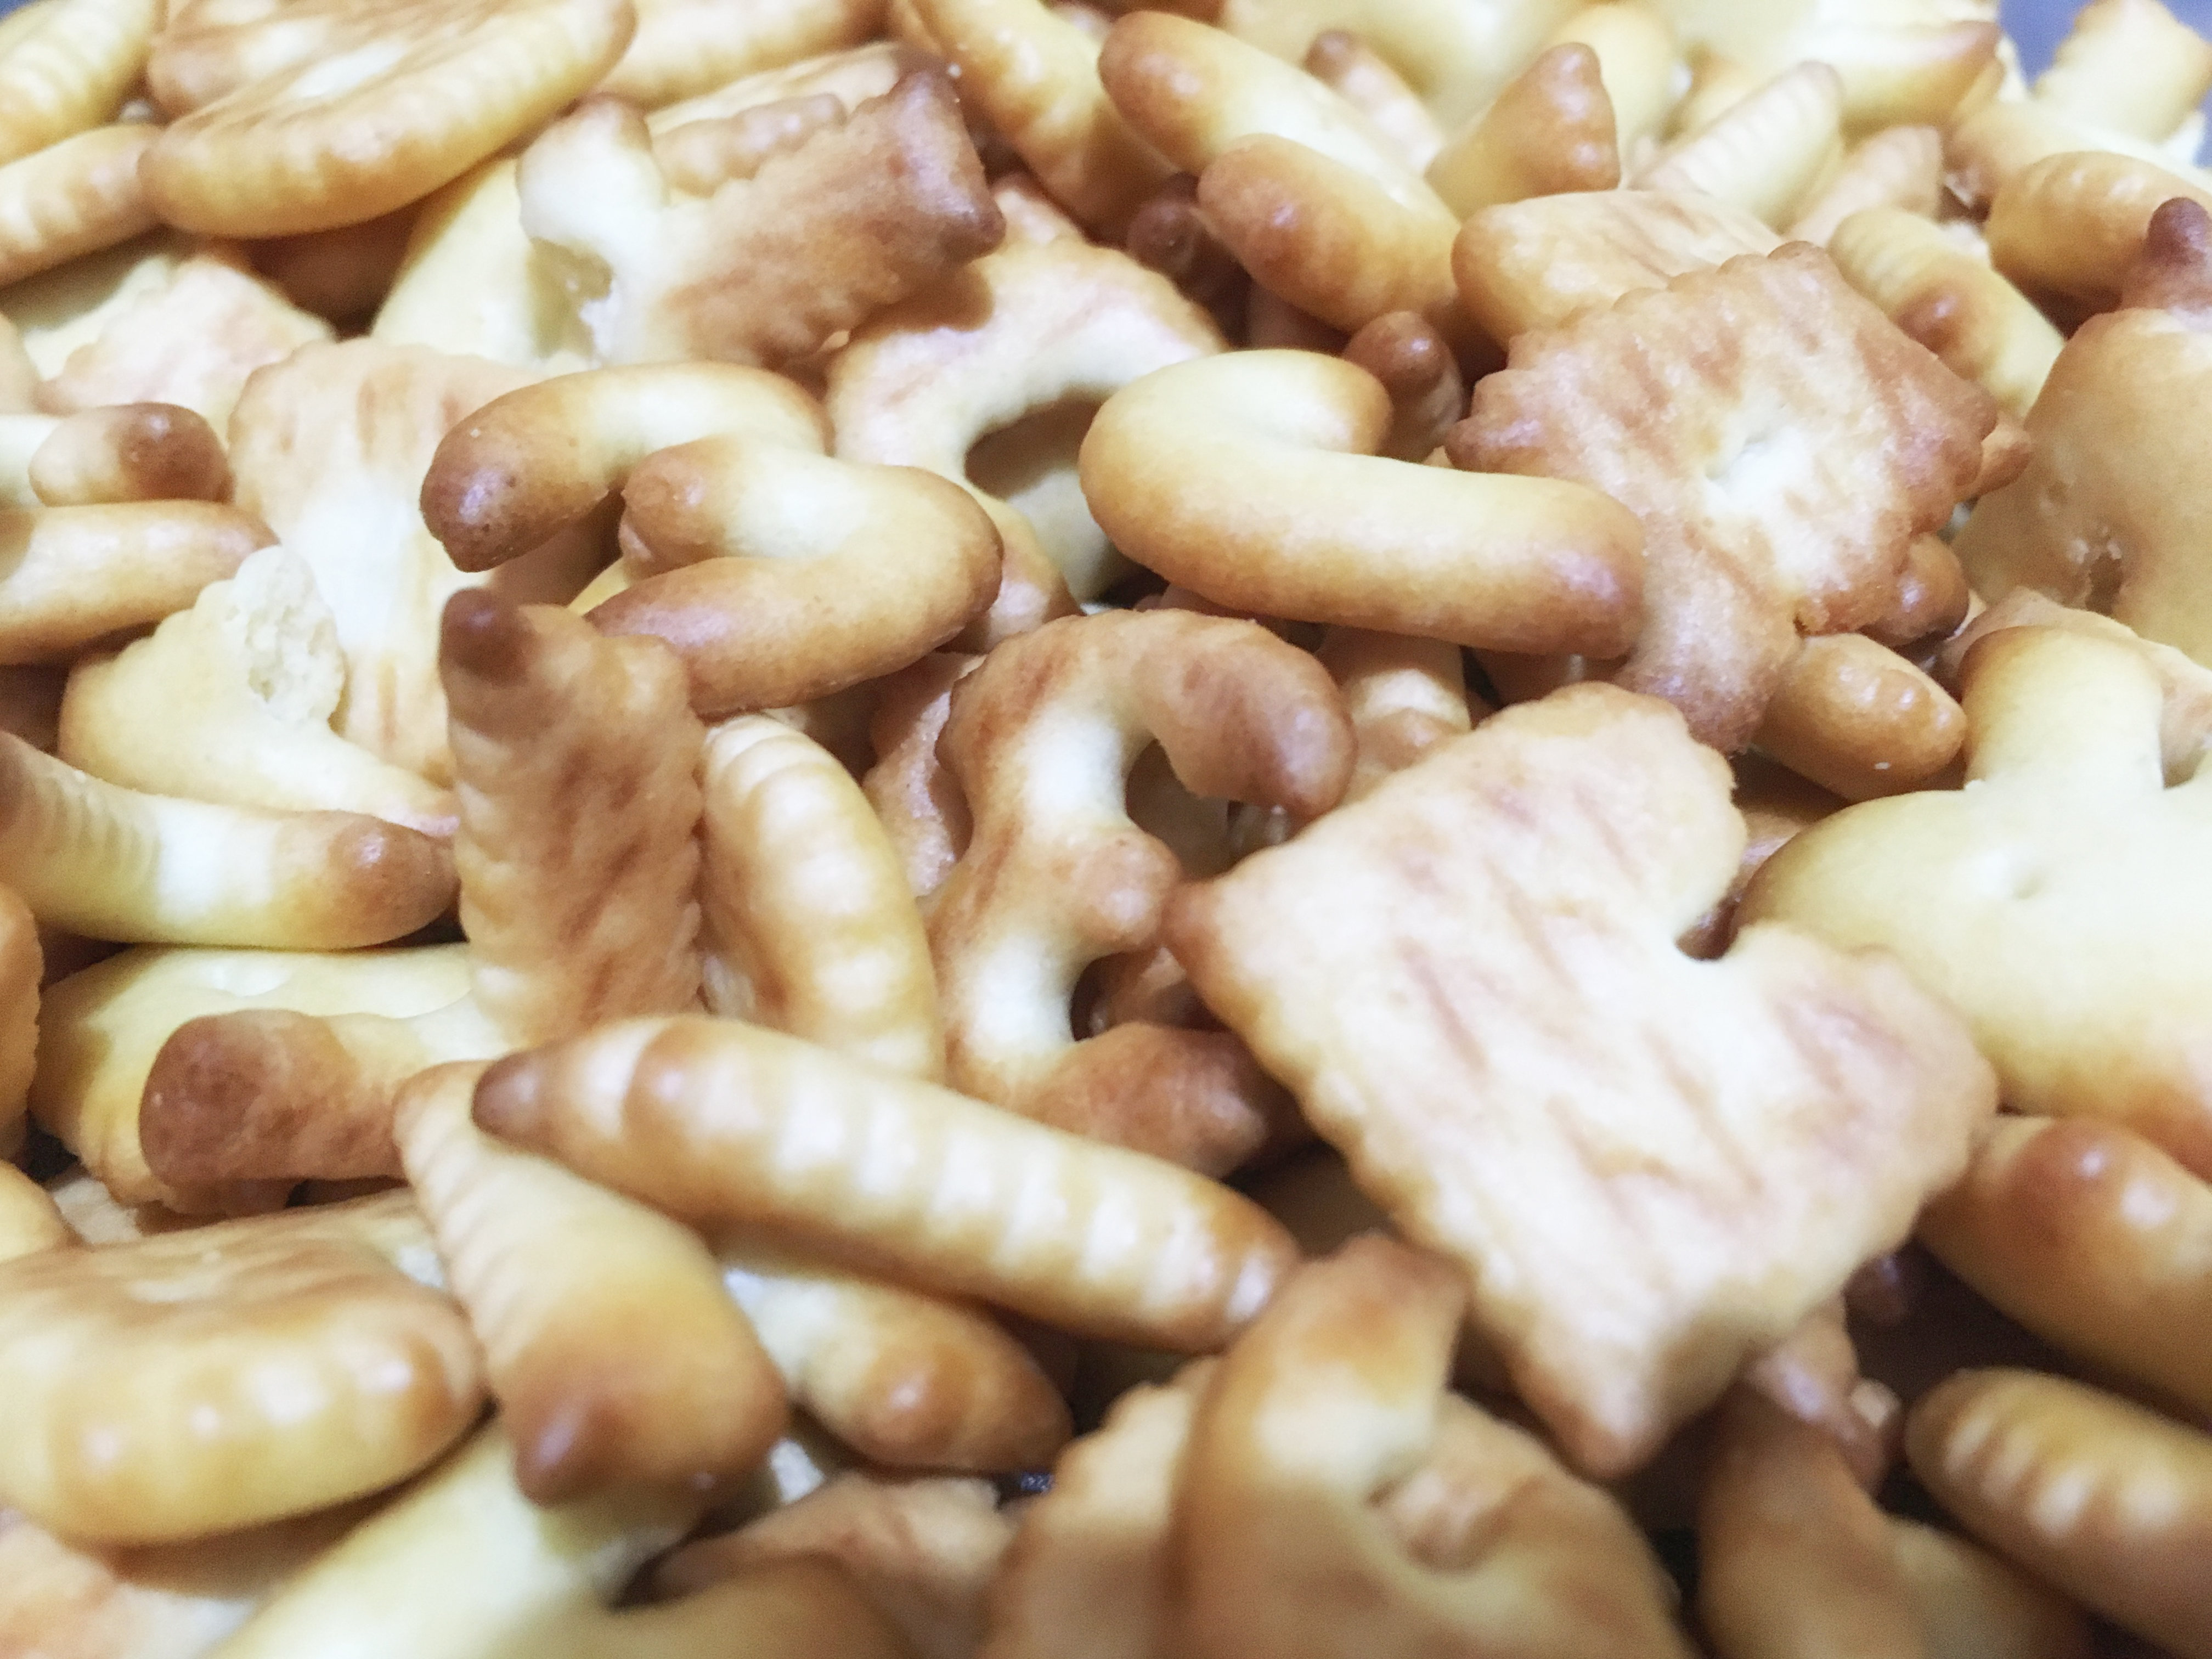
food, ingredient, cuisine, produce, Greater galangal, root vegetable, plant, vegetable, dish, ginger, perennial plant